Byzantine Empire under the Isaurian dynasty

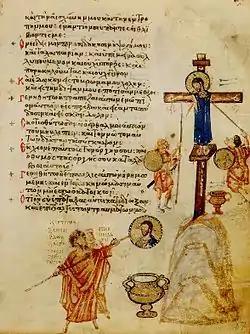
Folio from the 9th century iconophile "Chludov Psalter", likening the iconoclasts, shown painting over an image of Christ, with the soldiers who crucified him

Leo's frustration at his military failures led him to believe, in the fashion of the time, that the Empire had lost divine favour. Already in 722 he had tried to force the conversion of the Empire's Jews, but soon he began to turn his attention to the veneration of icons, which some bishops had come to regard as idolatrous. Following the renewed eruption of Thera in 726, he published an edict condemning their use, and had the image of Christ removed from the Chalke Gate, the ceremonial entrance to the Great Palace of Constantinople. The Emperor showed himself increasingly critical of the iconophiles, and in a court council in 730 he formally banned depictions of religious figures.